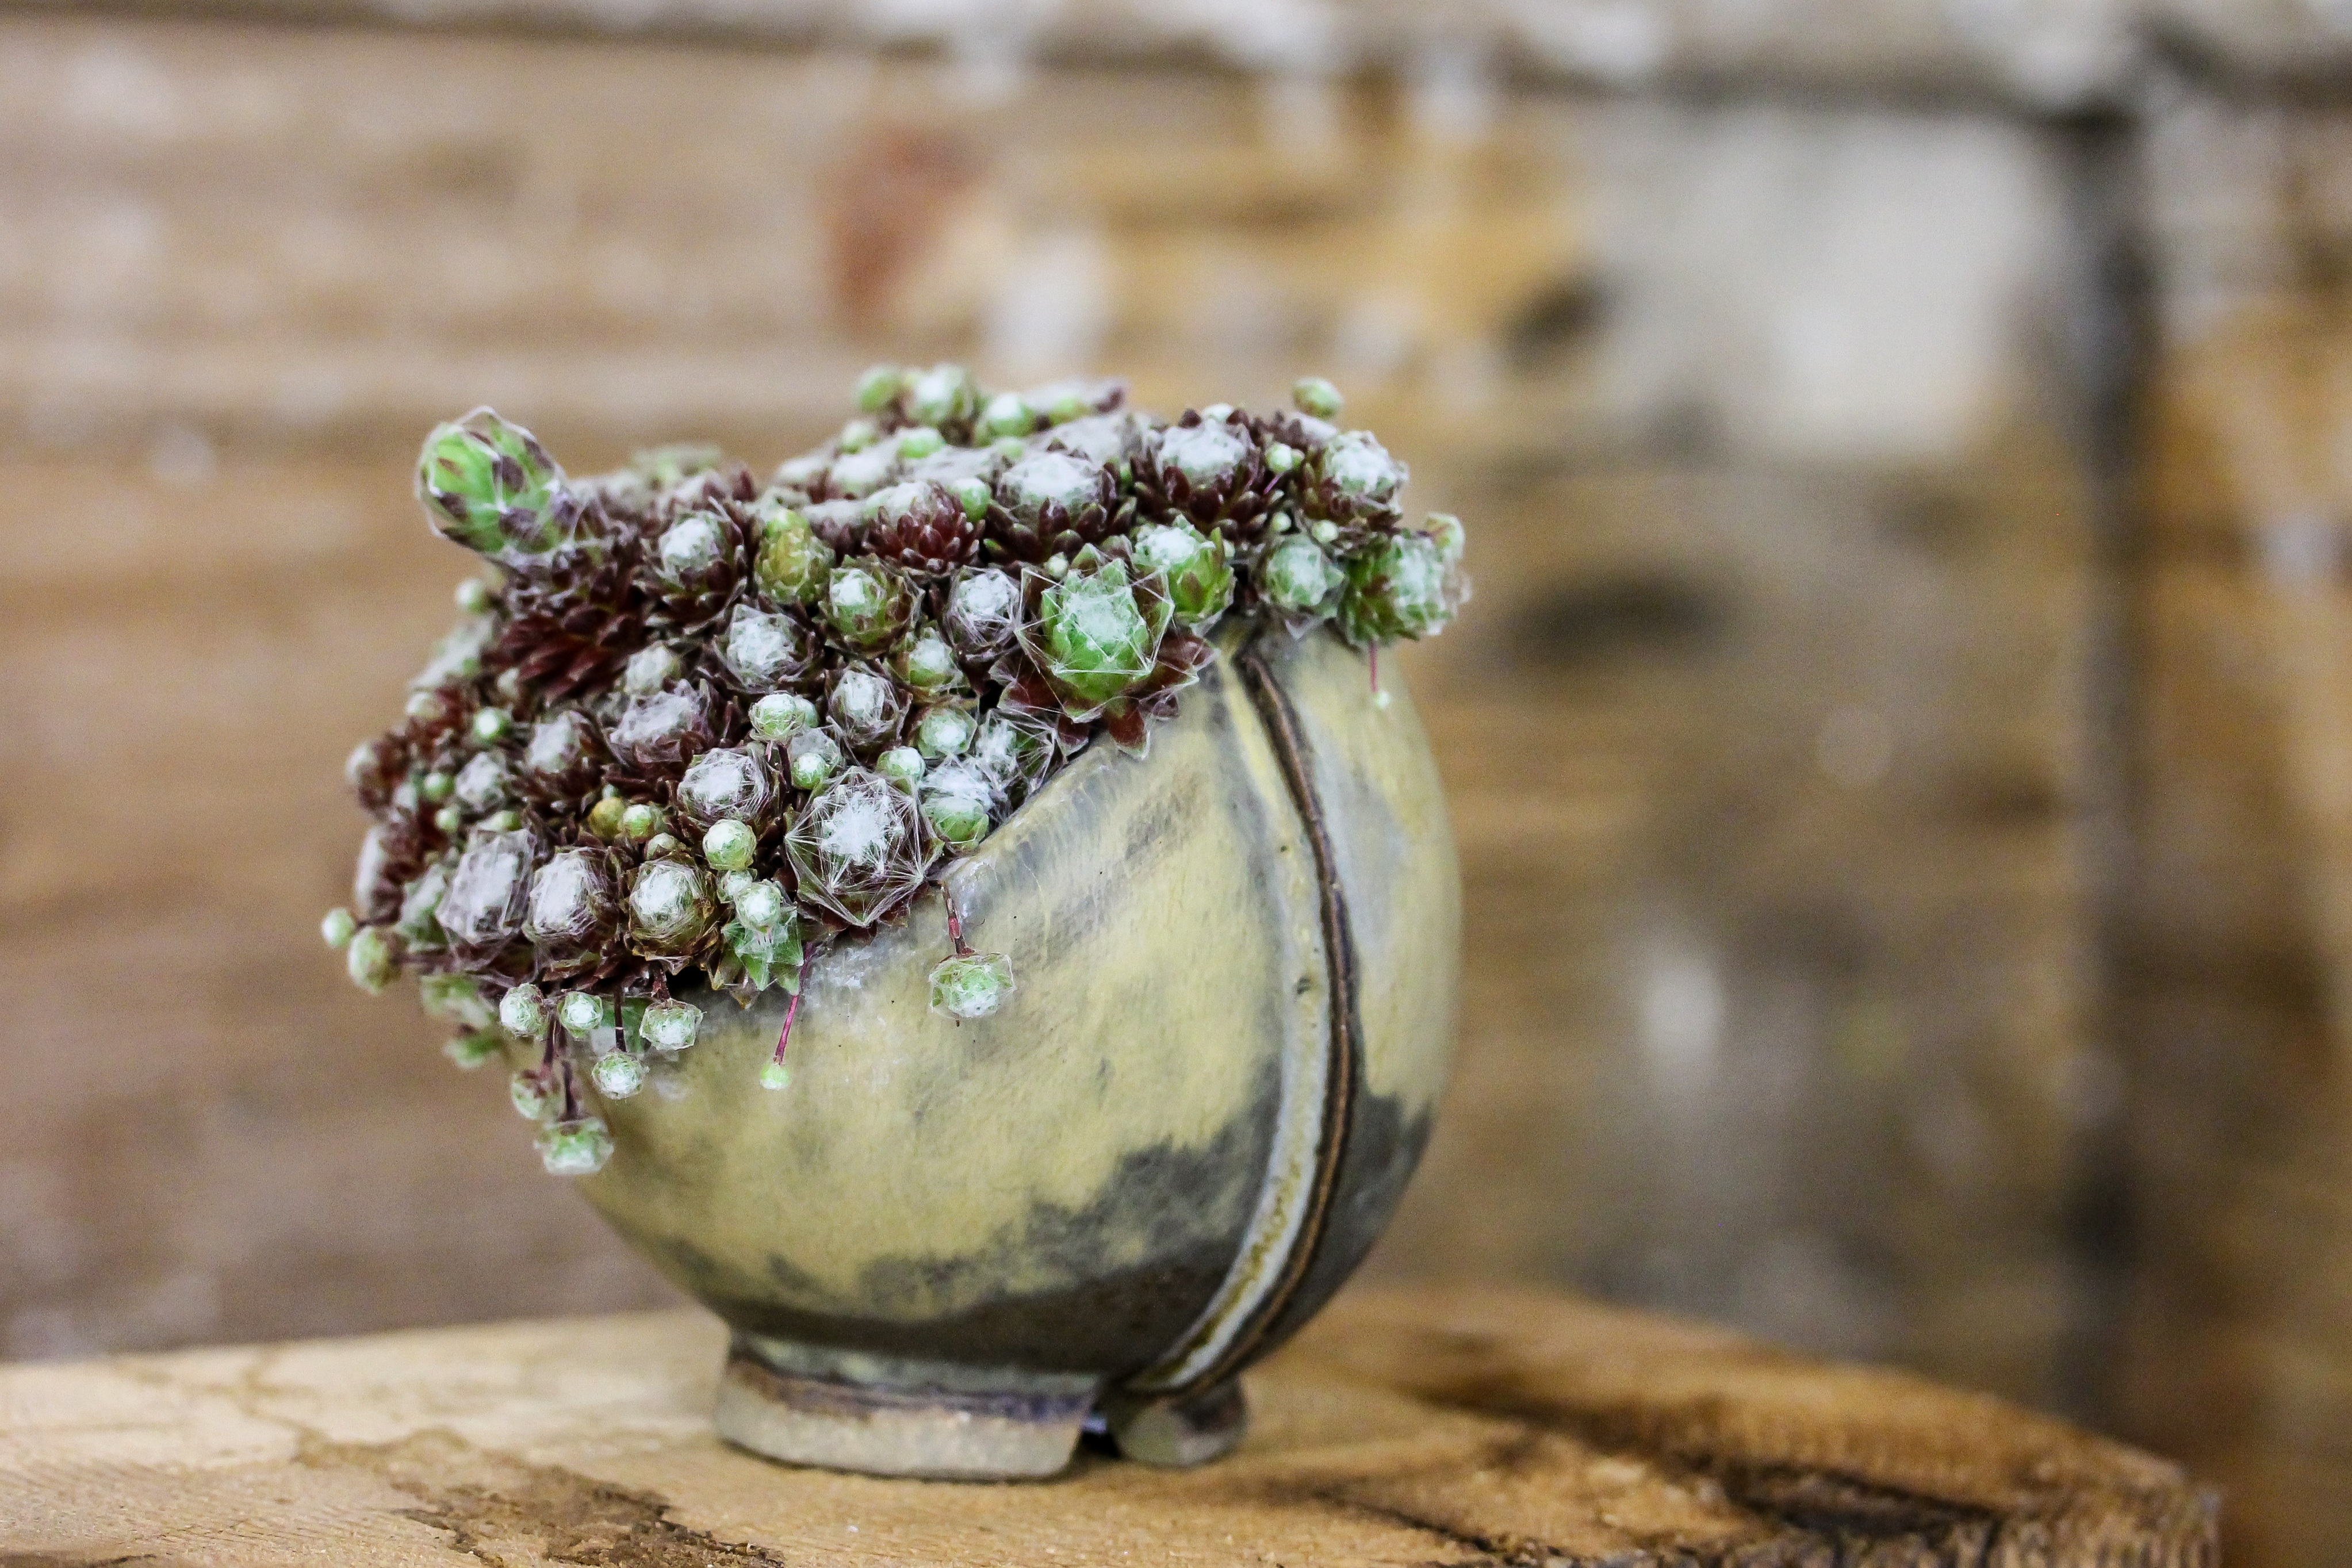
plant, leaf, flower, food, green, produce, ceramic, flora, jewellery, art, artistic composition, japan culture, stonecrop, macro photography